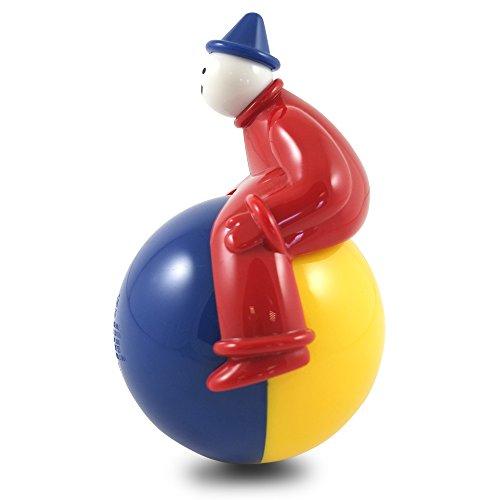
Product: Ambi Toys, Magic Man
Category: Toys & Games | Baby & Toddler Toys | Push & Pull Toys
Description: Uniquely constructed, colorful, and captivating roly-poly toy performs incredible Feats of balance as it rolls along any smooth surface.
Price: $13.99
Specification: ProductDimensions:4.3x5.2x7.7inches|ItemWeight:7ounces|ShippingWeight:12.6ounces(Viewshippingratesandpolicies)|DomesticShipping:ItemcanbeshippedwithinU.S.|InternationalShipping:ThisitemcanbeshippedtoselectcountriesoutsideoftheU.S.LearnMore|ASIN:B00UVJL9XC|Itemmodelnumber:31154|Manufacturerrecommendedage:12months-5years